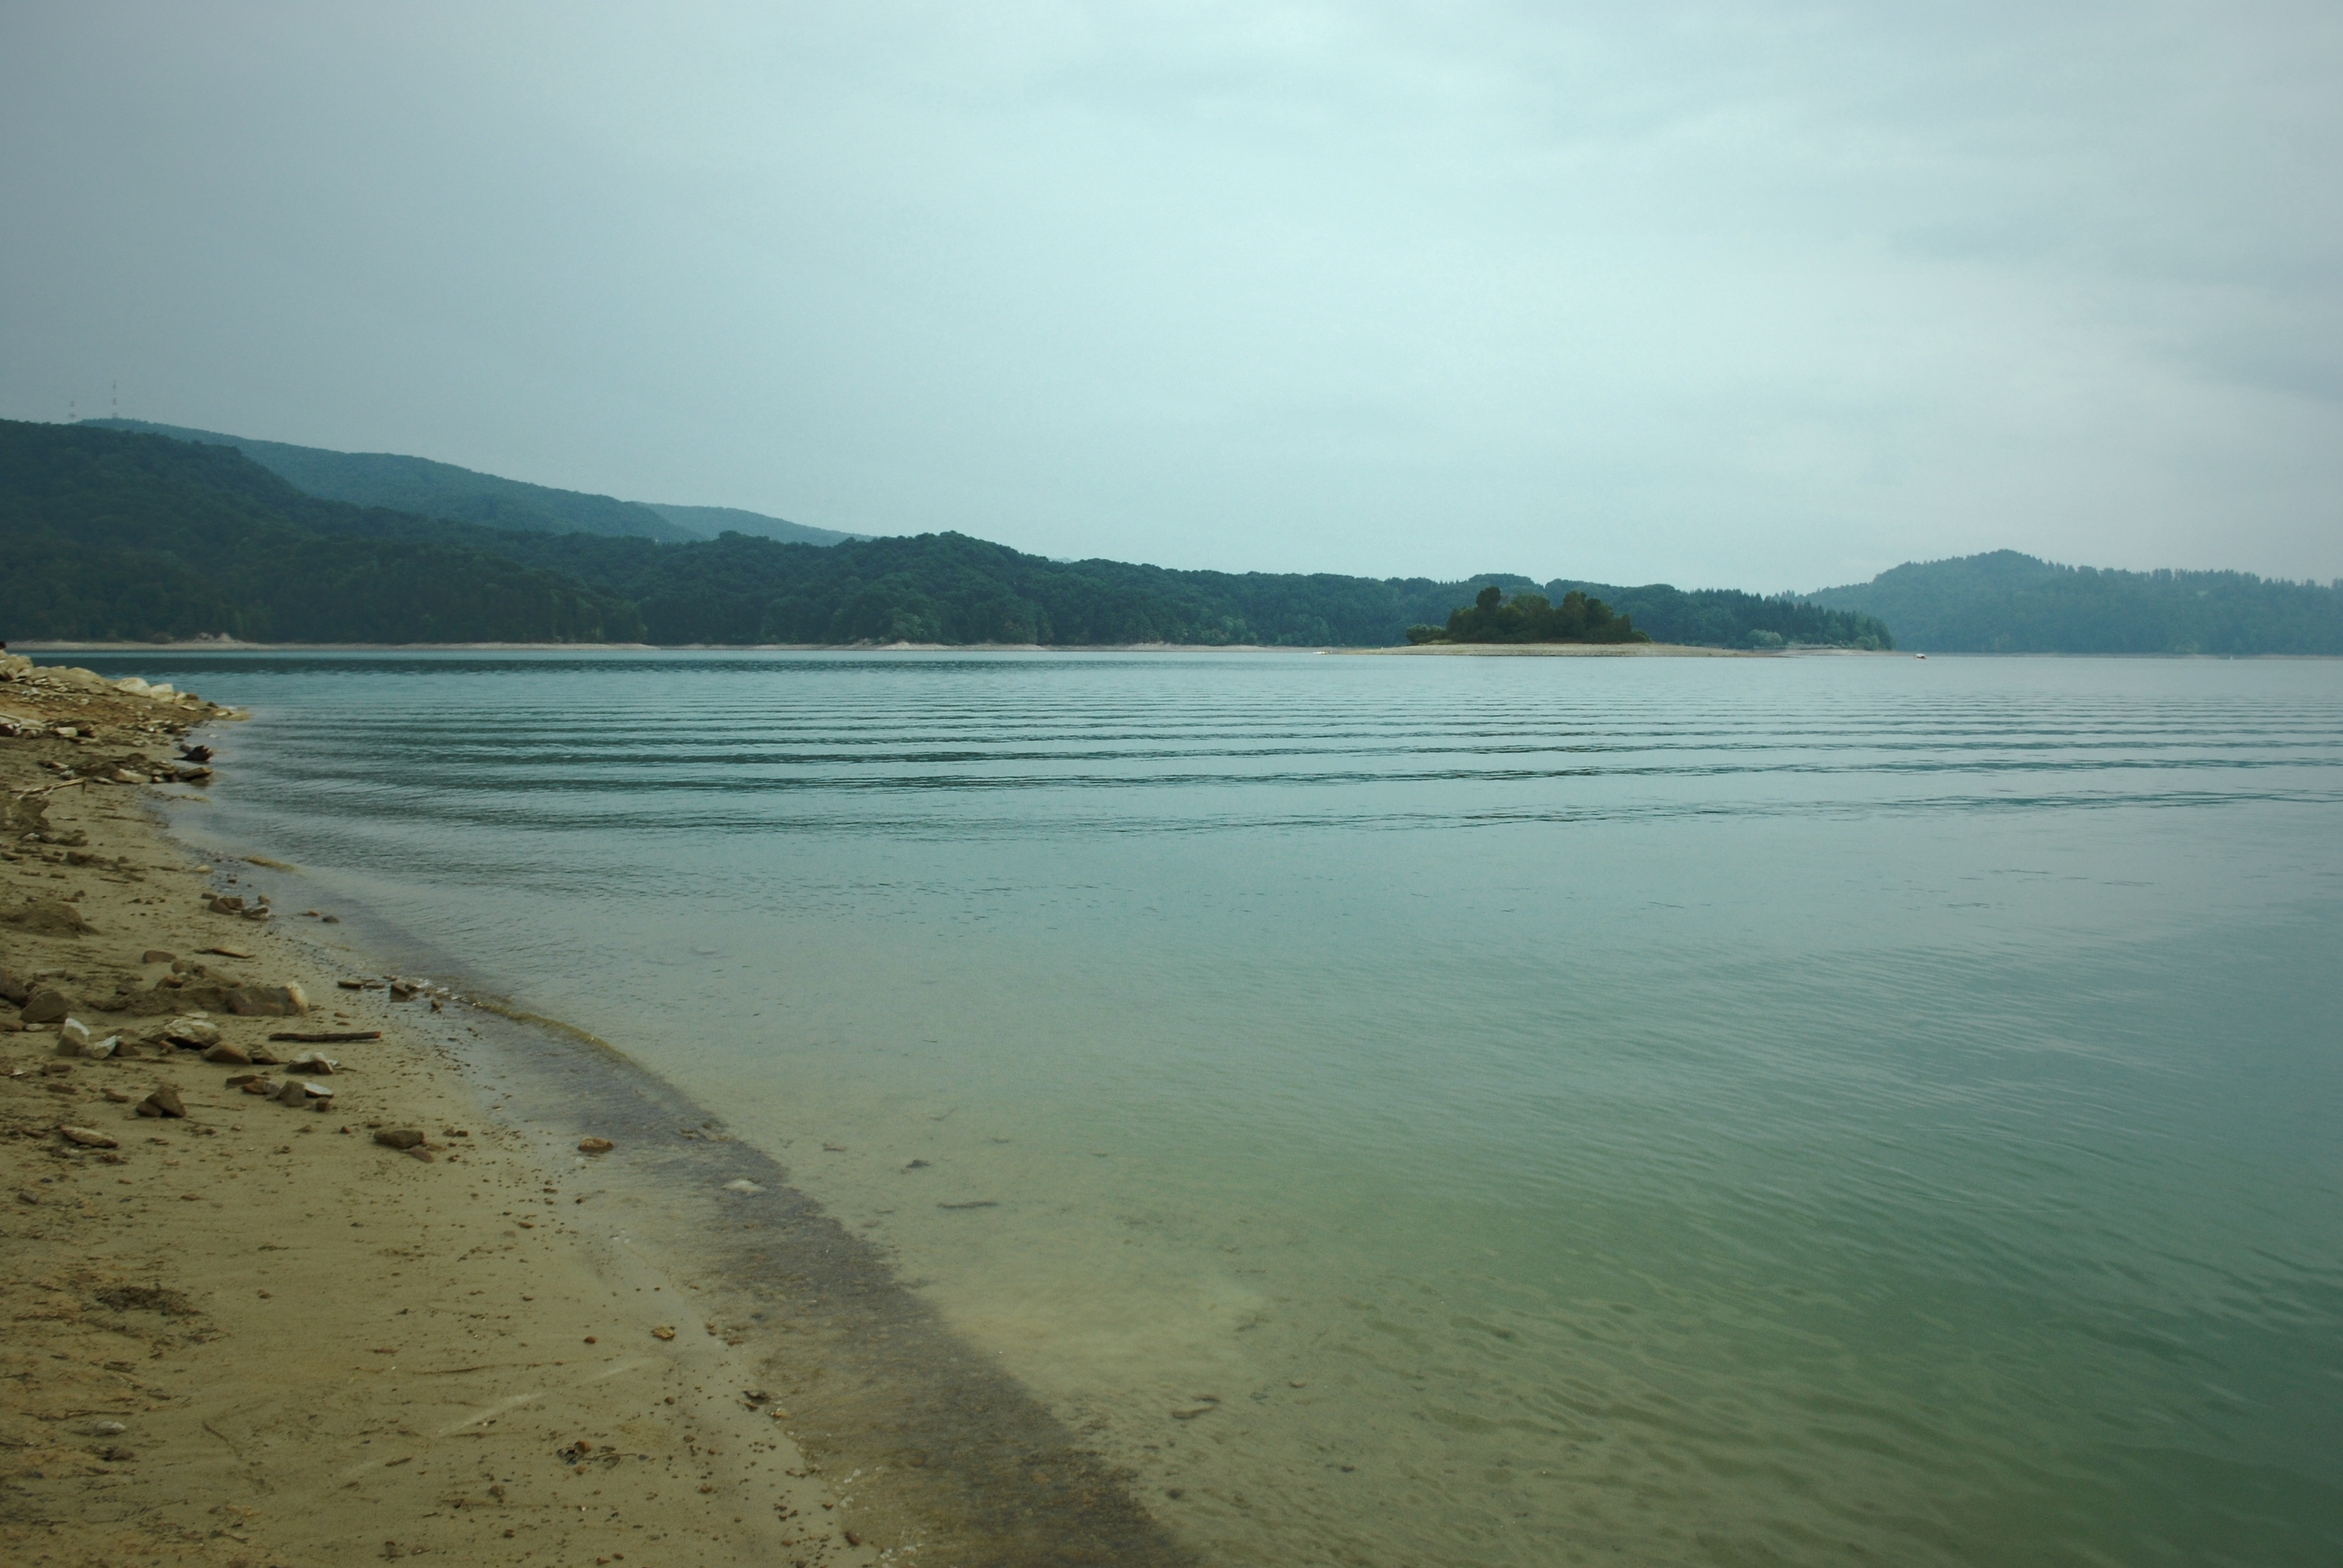
beach, sea, coast, water, ocean, horizon, cloud, morning, shore, wave, lake, reflection, bay, reservoir, body of water, loch, atmospheric phenomenon